SIPA S.90

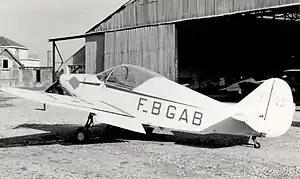
SIPA S.901 at Berck-sur-Mer in May 1957

The SIPA S.90 was a French-built two-seat light touring and training aircraft of the 1940s and 1950s.